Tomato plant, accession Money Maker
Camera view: bottom (45 deg); turntable rotation: 60 degrees
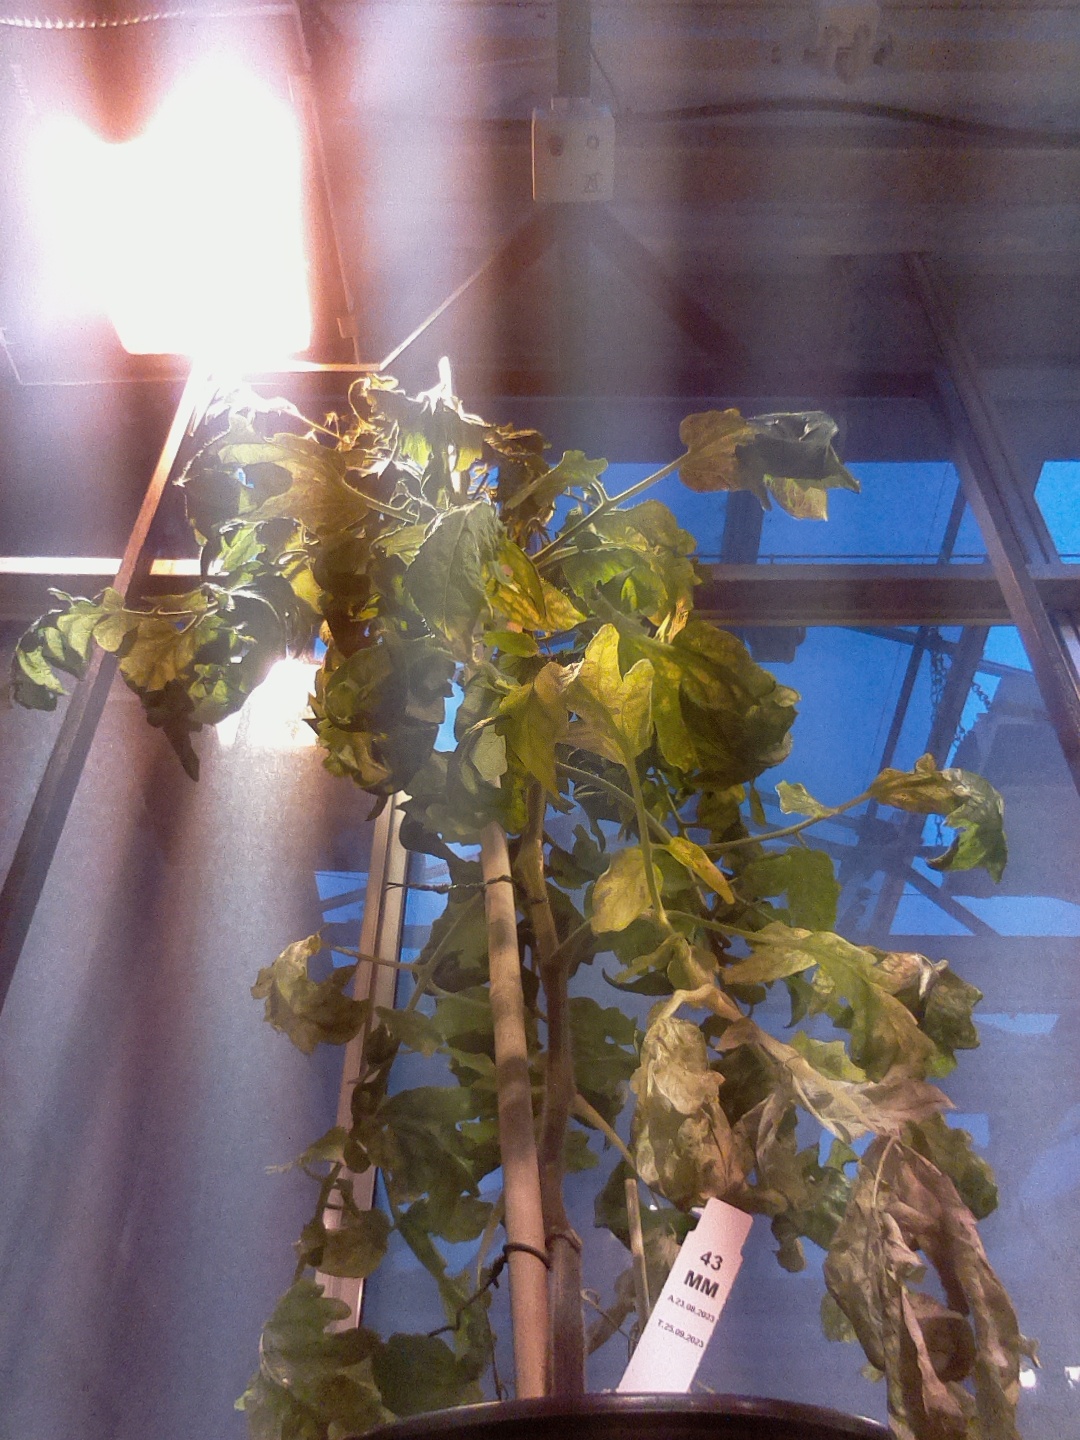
BBCH growth stage 71: 10%-20% of final fruit size